Technological unemployment

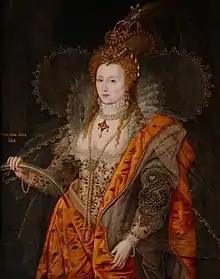
Elizabeth I, who refused to patent a knitting machine invented by William Lee, saying "Consider thou what the invention could do to my poor subjects. It would assuredly bring them to ruin by depriving them of employment, thus making them beggars."

In Great Britain, the ruling elite began to take a less restrictive approach to innovation somewhat earlier than in much of continental Europe, which has been cited as a possible reason for Britain's early lead in driving the Industrial Revolution. Yet concern over the impact of innovation on employment remained strong through the 16th and early 17th century. A famous example of new technology being refused occurred when the inventor William Lee invited Queen Elizabeth I to view a labour saving knitting machine. The Queen declined to issue a patent on the grounds that the technology might cause unemployment among textile workers. After moving to France and also failing to achieve success in promoting his invention, Lee returned to England but was again refused by Elizabeth's successor James I for the same reason.